Naalvar

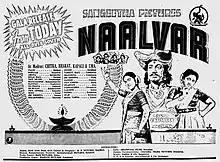
Poster

Naalvar is a 1953 Indian Tamil-language drama film directed by V. Krishnan. The film stars A. P. Nagarajan, Kumari Thankam, N. N. Kannappa, M. N. Krishnan and T. P. Muthulakshmi in major roles. Nagarajan, who played the main lead was also the writer of the film. The film revolves around a family consisting of four siblings. It is based on Nagarajan's play of the same name.